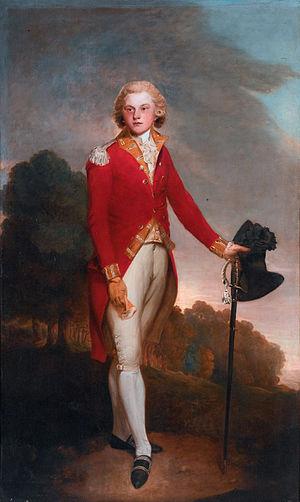
Aubrey Beauclerk, 6ᵉ duc de Saint-Albans était le fils de Aubrey Beauclerk et de sa femme Catherine.